First Kurz government

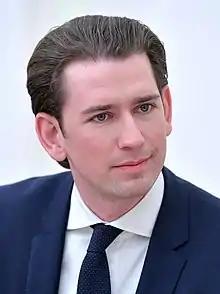

The First Kurz government ( or "Kurz I" for short) was the 30th Government of Austria in office from 18 December 2017 until 3 June 2019. It succeeded the Kern government formed after the 2017 legislative election. Sebastian Kurz, chairman of the centre-right Austrian People's Party, known by its initials in German as ÖVP, reached an agreement on a coalition with the far-right Freedom Party of Austria (FPÖ), setting the stage for Kurz to become chancellor of Austria—the youngest head of government in Europe—for the first time.